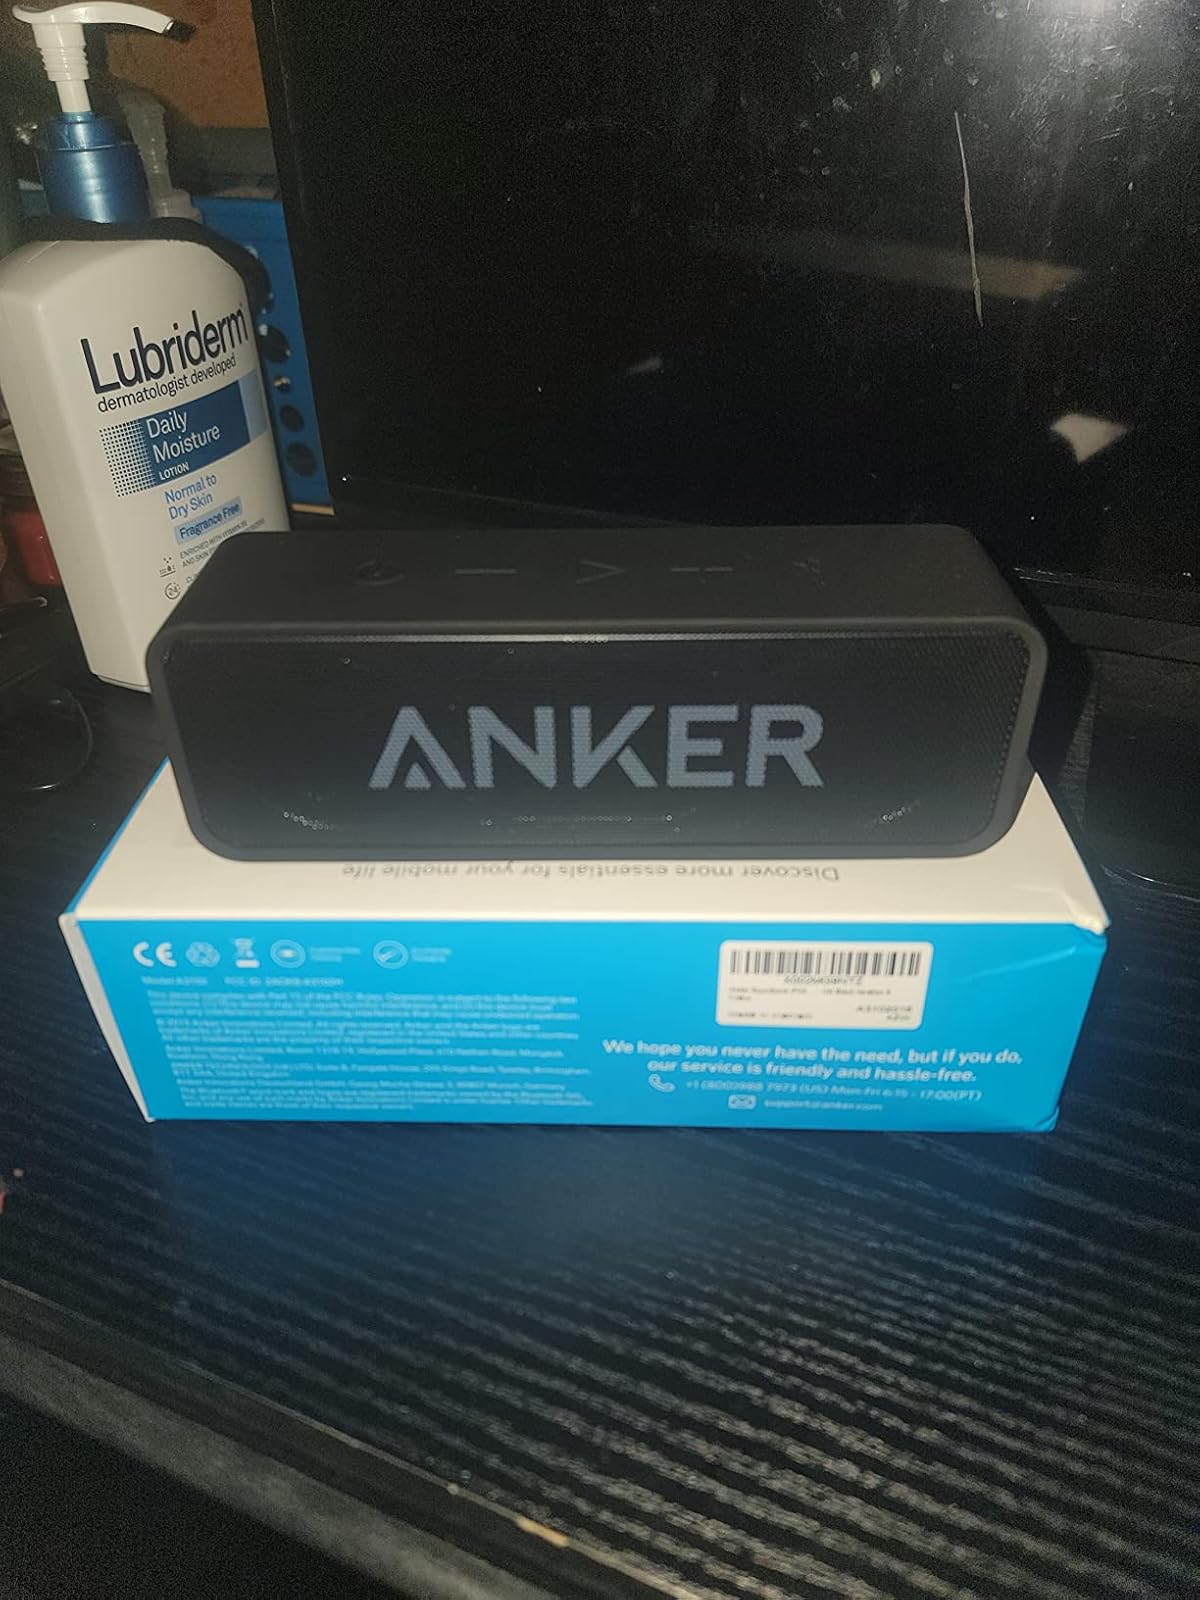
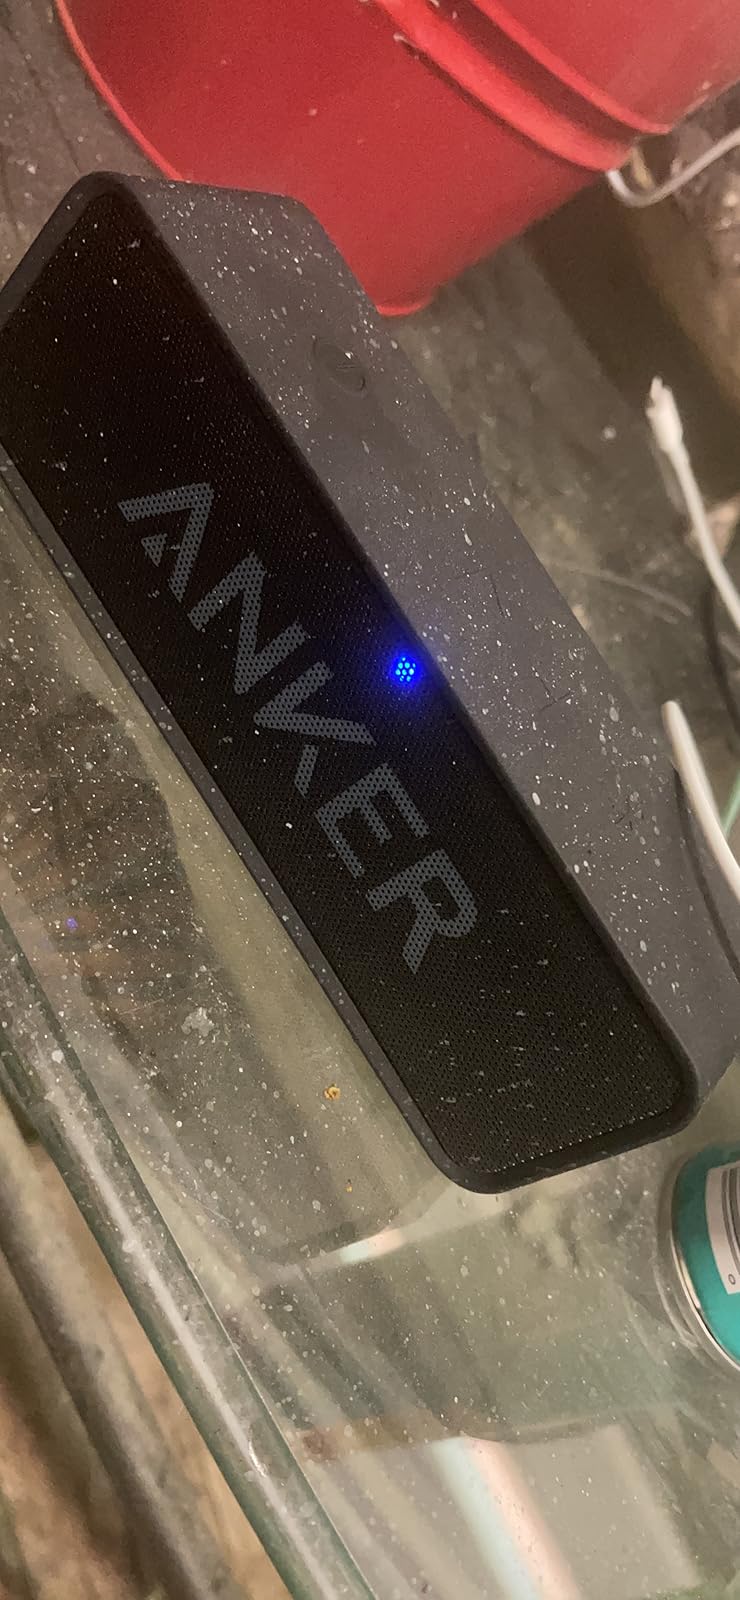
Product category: speaker
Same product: yes